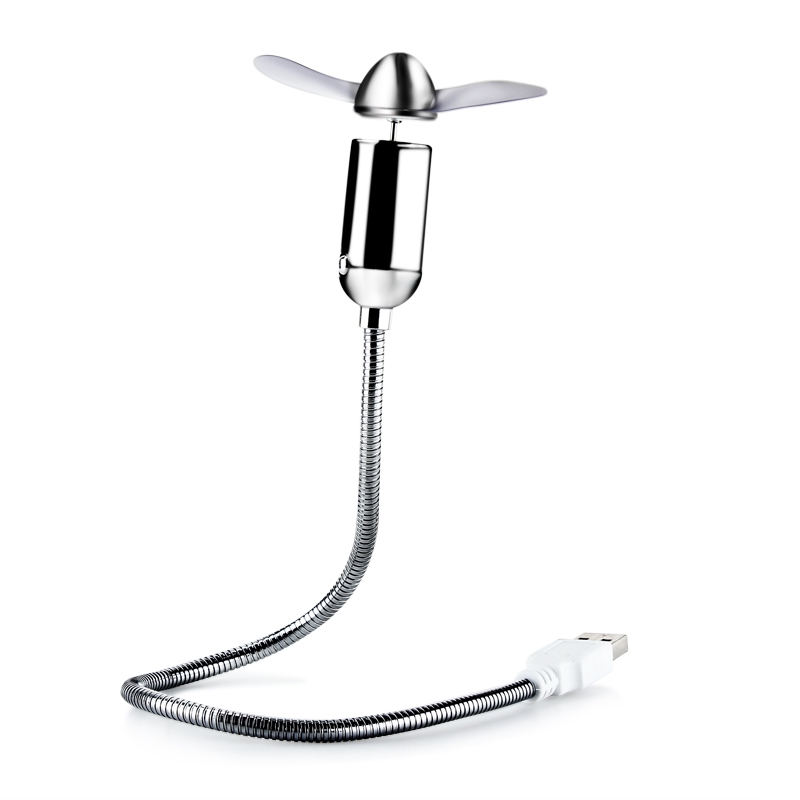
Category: fan